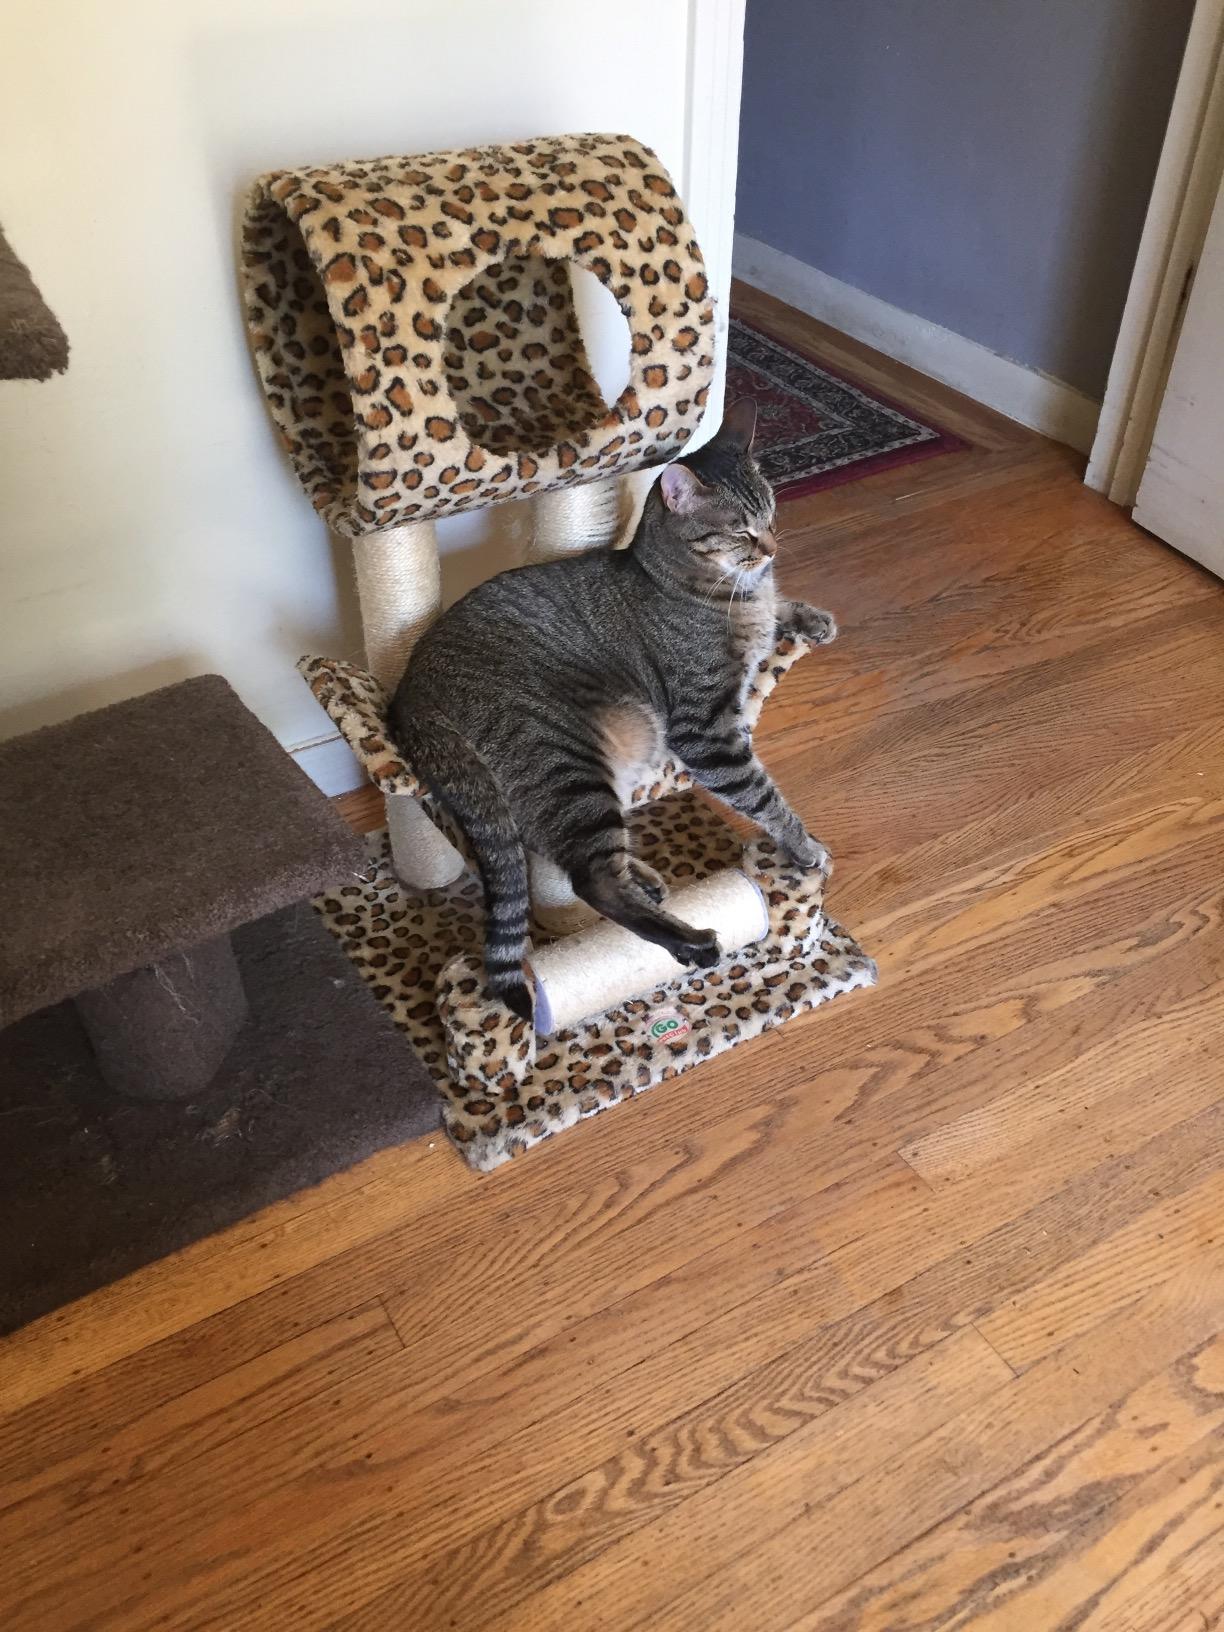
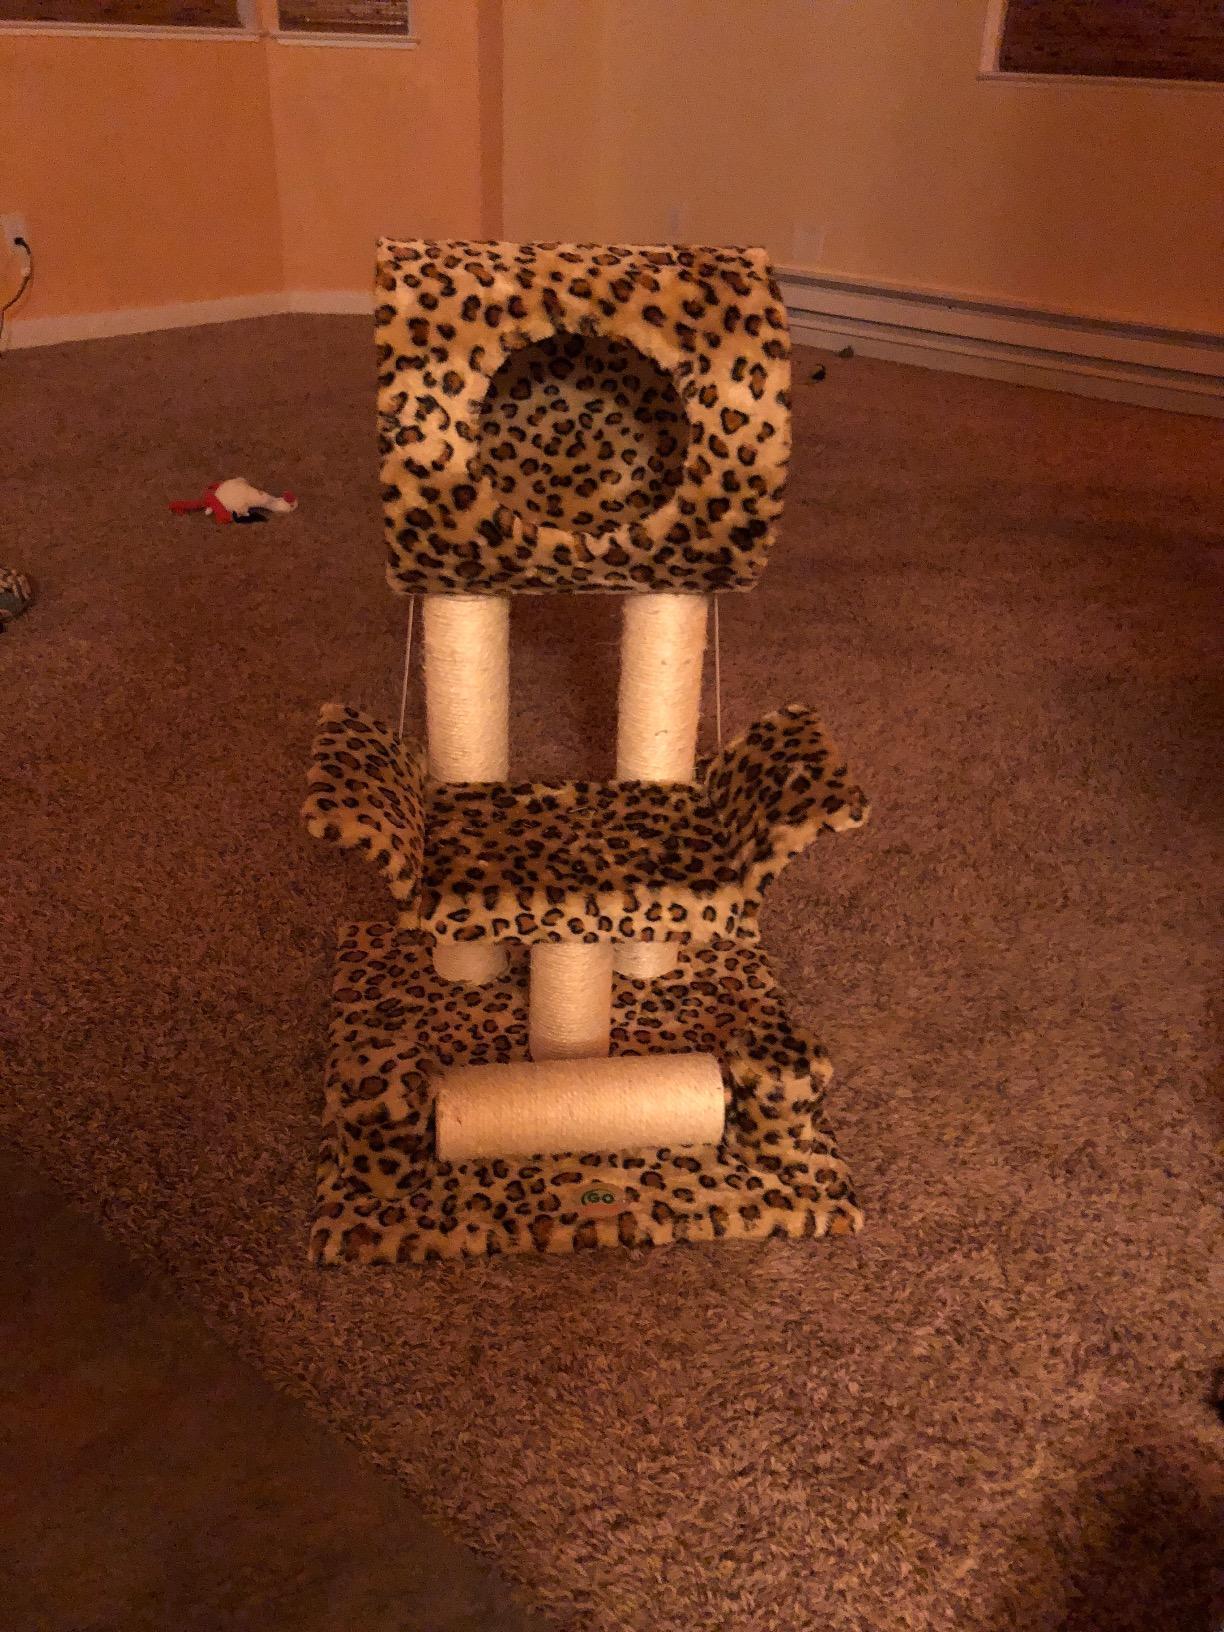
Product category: items_cat tree
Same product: yes